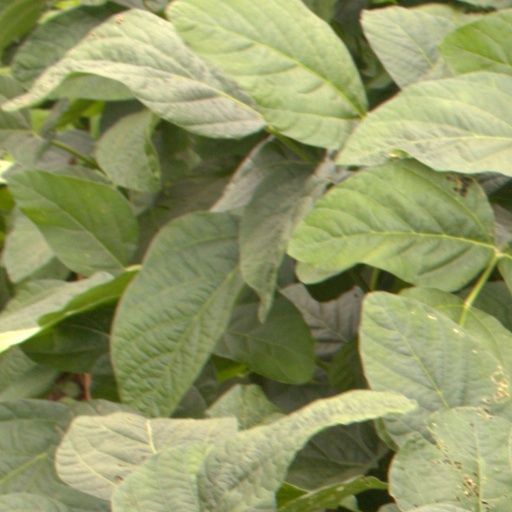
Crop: soybean